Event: Ecuador Earthquake
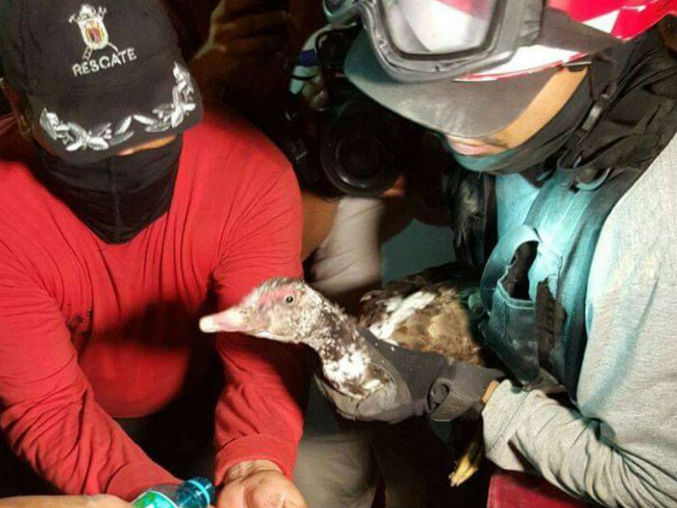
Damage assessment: no_damage